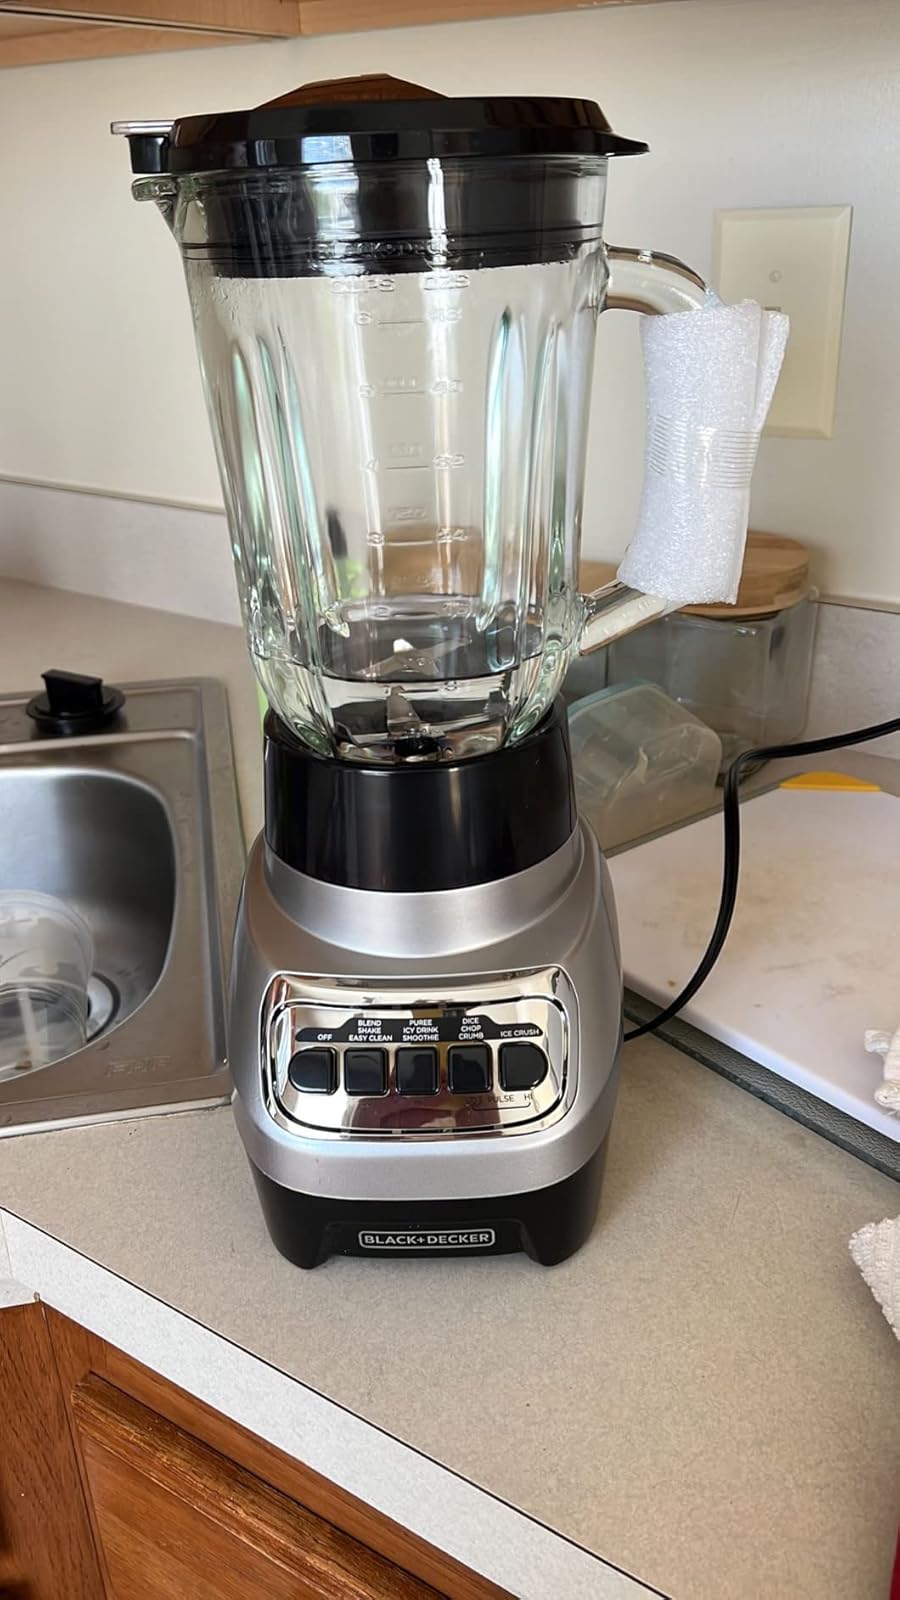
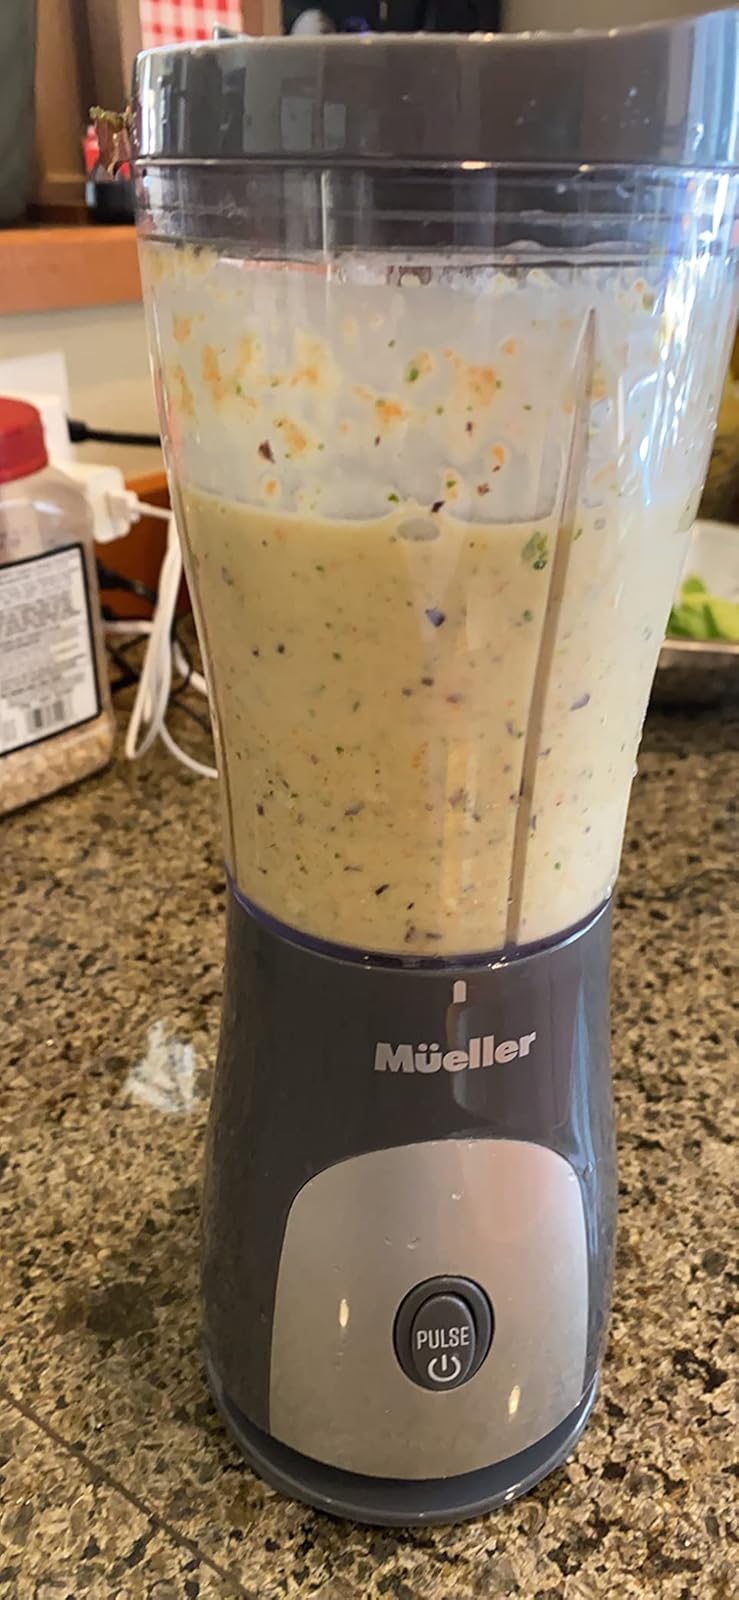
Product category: items_blender
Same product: no